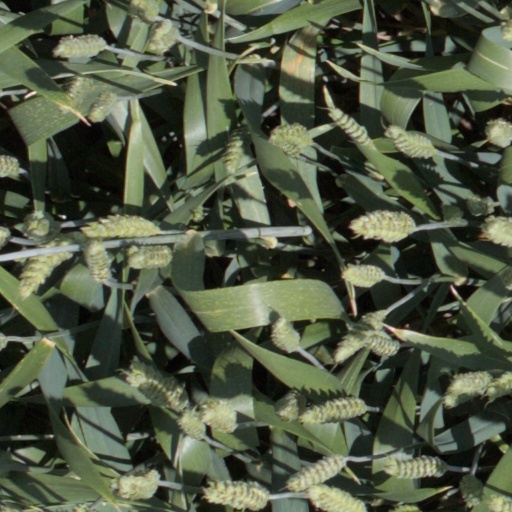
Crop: wheat